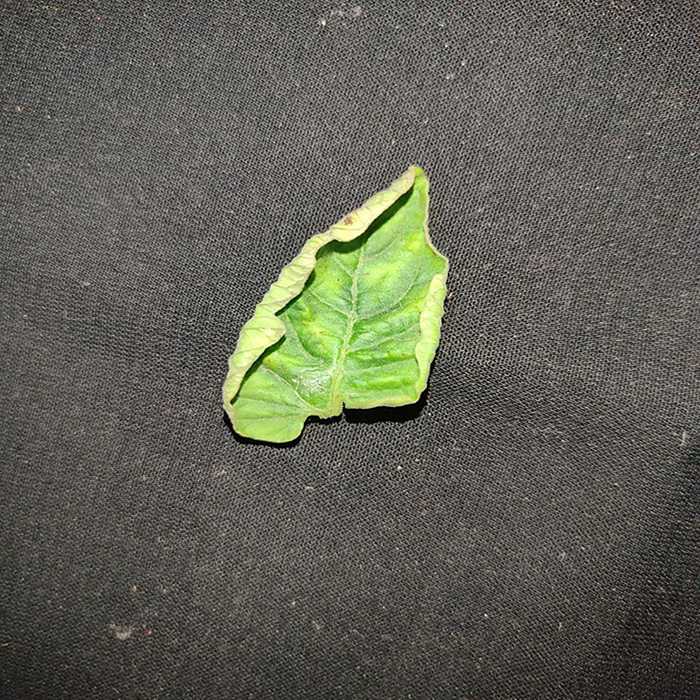
Plant: Tomato
Label: Tomato leaf curl virus